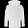
Label: Coat